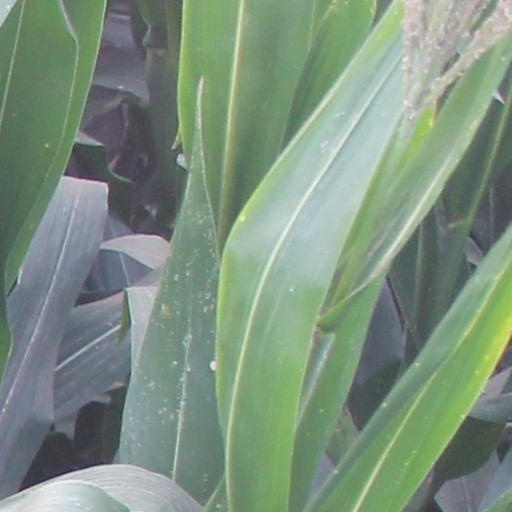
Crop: maize; corn